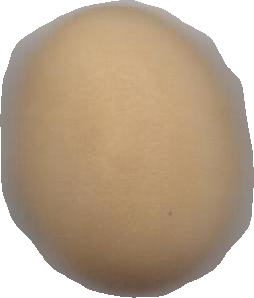
Variety: Dega